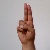
The image shows a hand gesture representing the letter 'U' in Indian Sign Language.